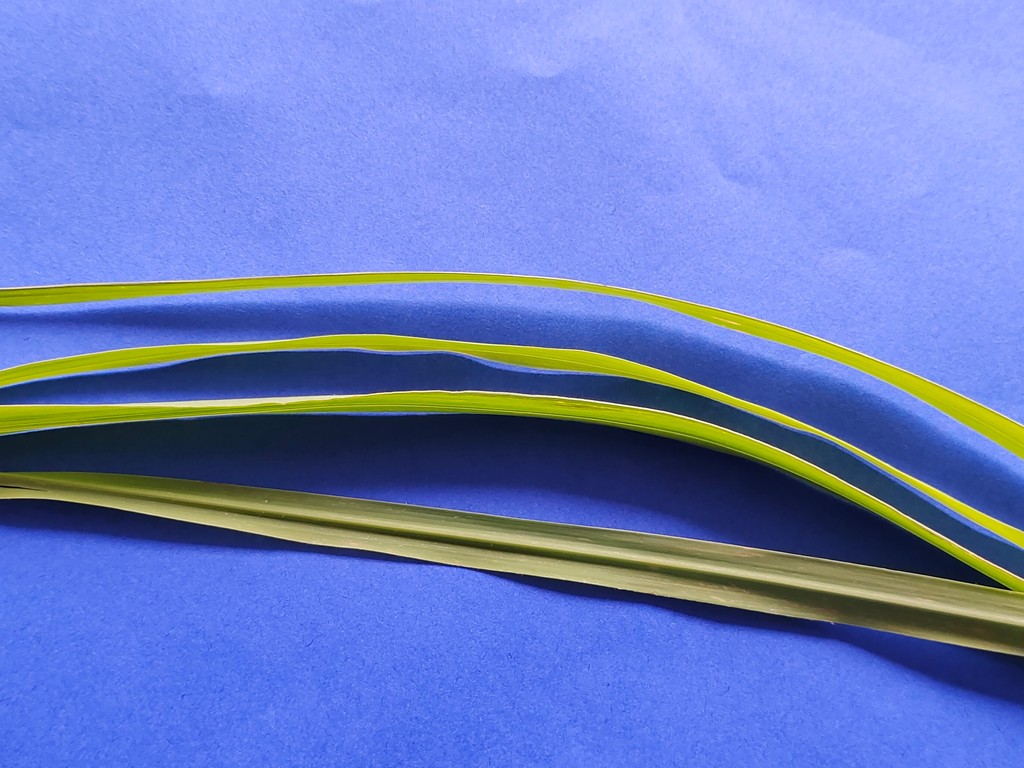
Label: Healthy